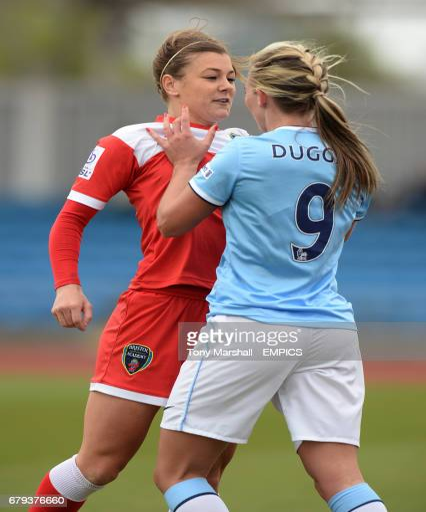
footballer and football player square up to each other after a tackle